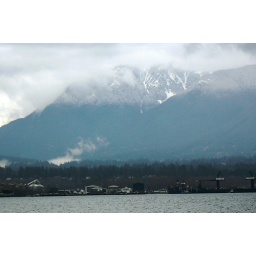
View of the mountains from our balcony in Vancouver